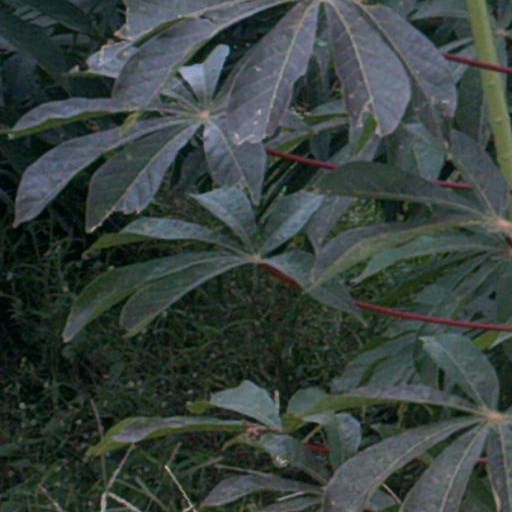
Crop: cassava